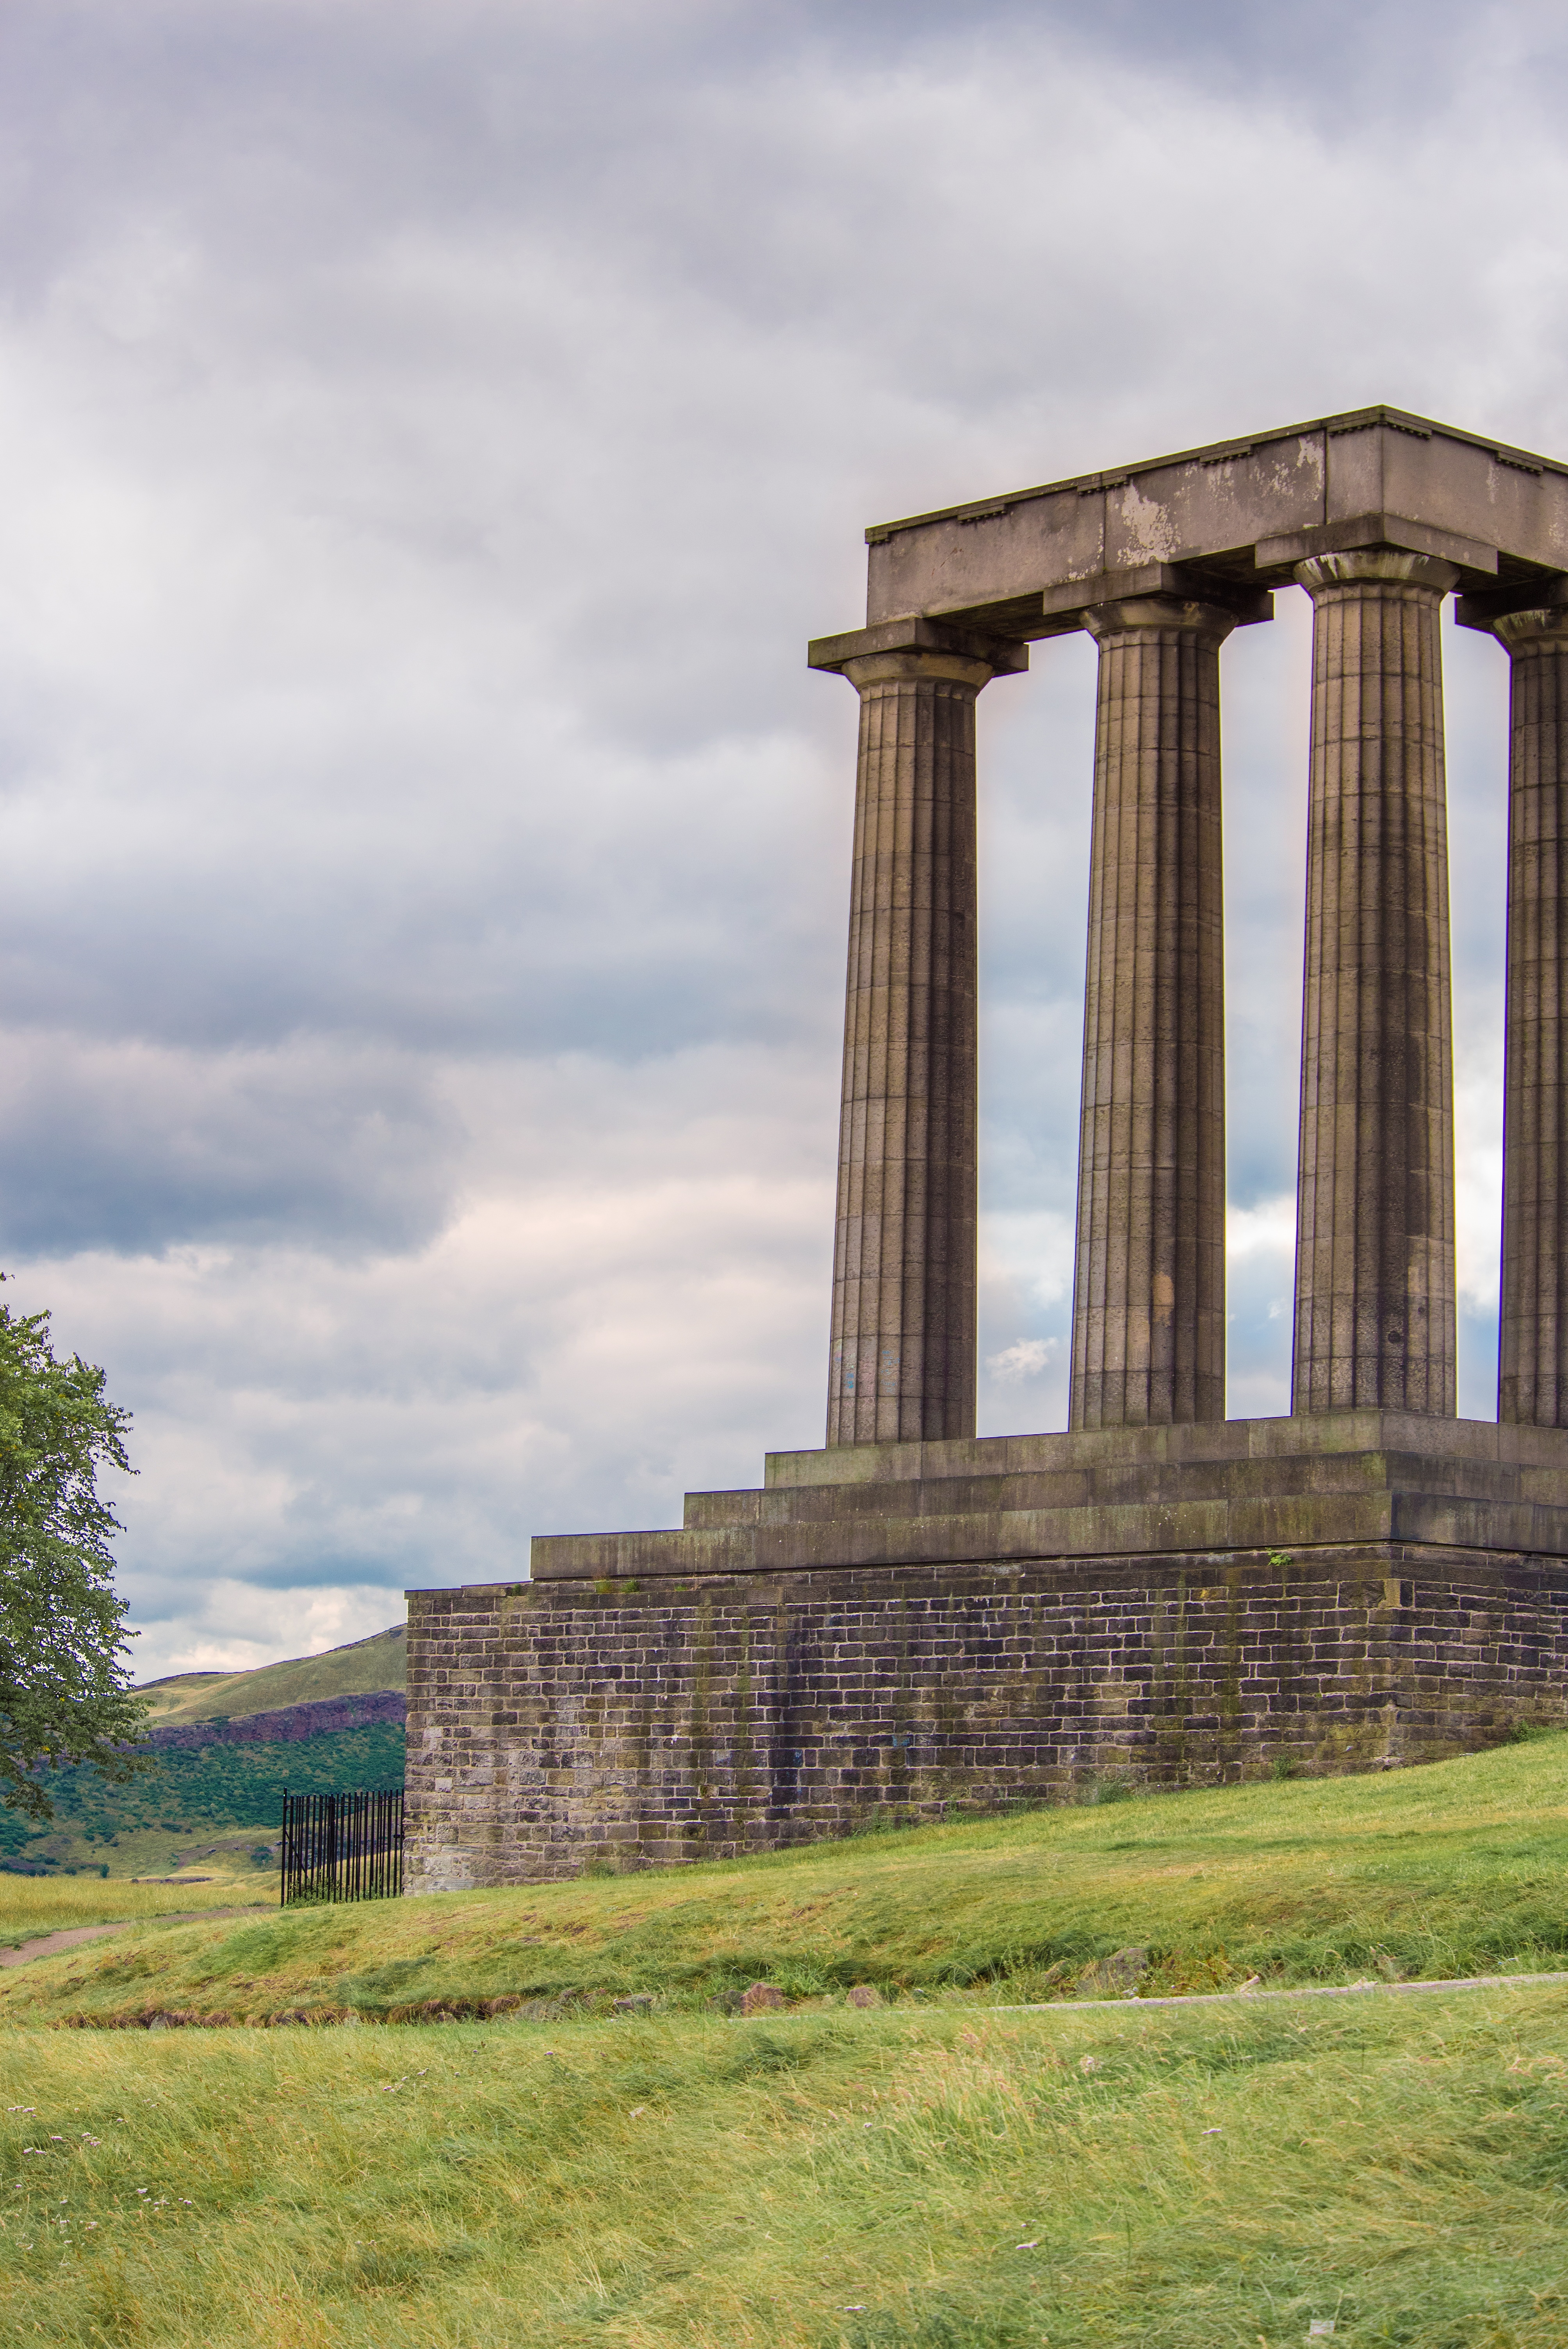
architecture, structure, sky, hill, old, stone, monument, arch, pillar, column, landmark, places of interest, national, memorial, clouds, place, ruins, culture, scotland, unfinished, famous, historical, edinburgh, rural area, in the free, ancient history, national monument of scotland